Answer in natural language. Considering the relative positions, is Doorway (marked C) above or below Window (marked B)? Choose between the following options: below or above
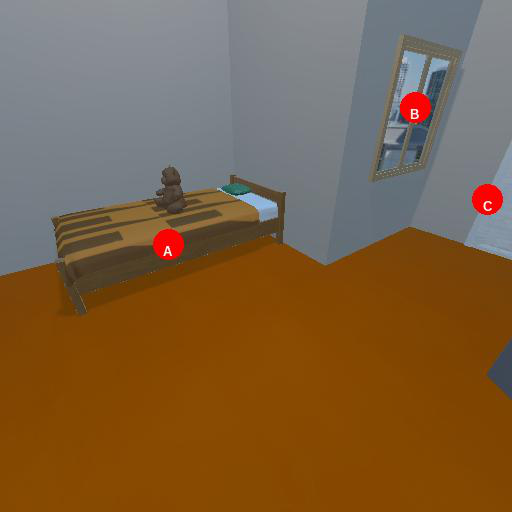
<answer>above</answer>